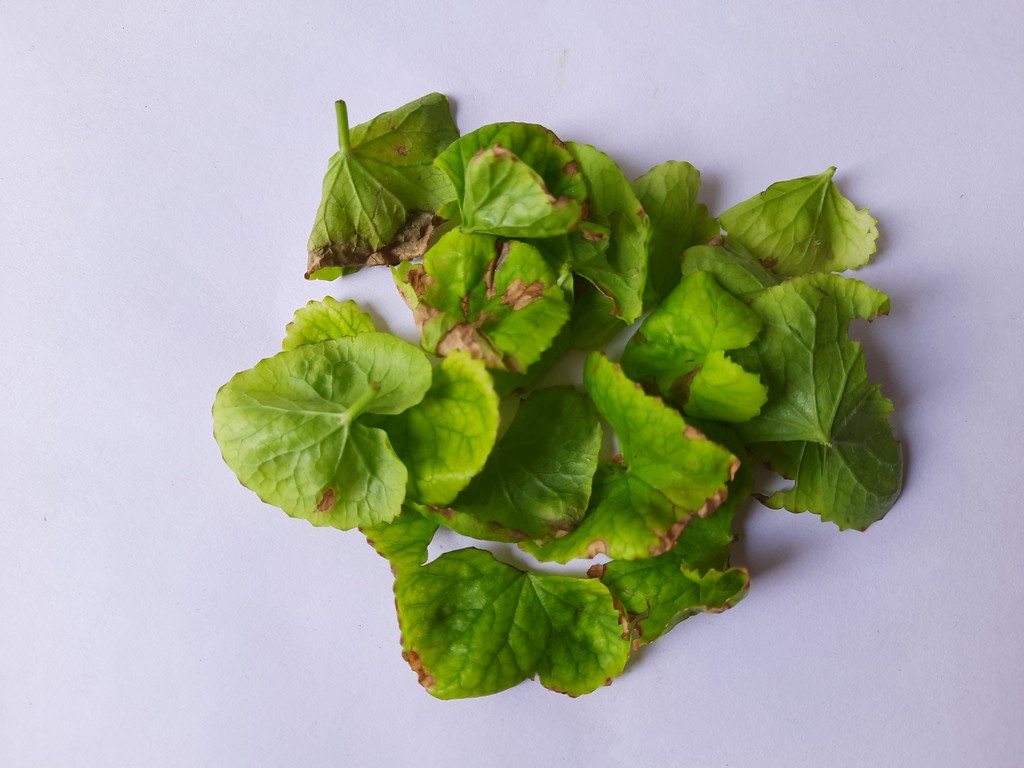
Label: Unhealthy